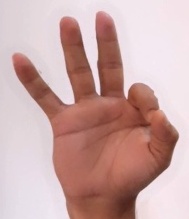
ASL sign: 9